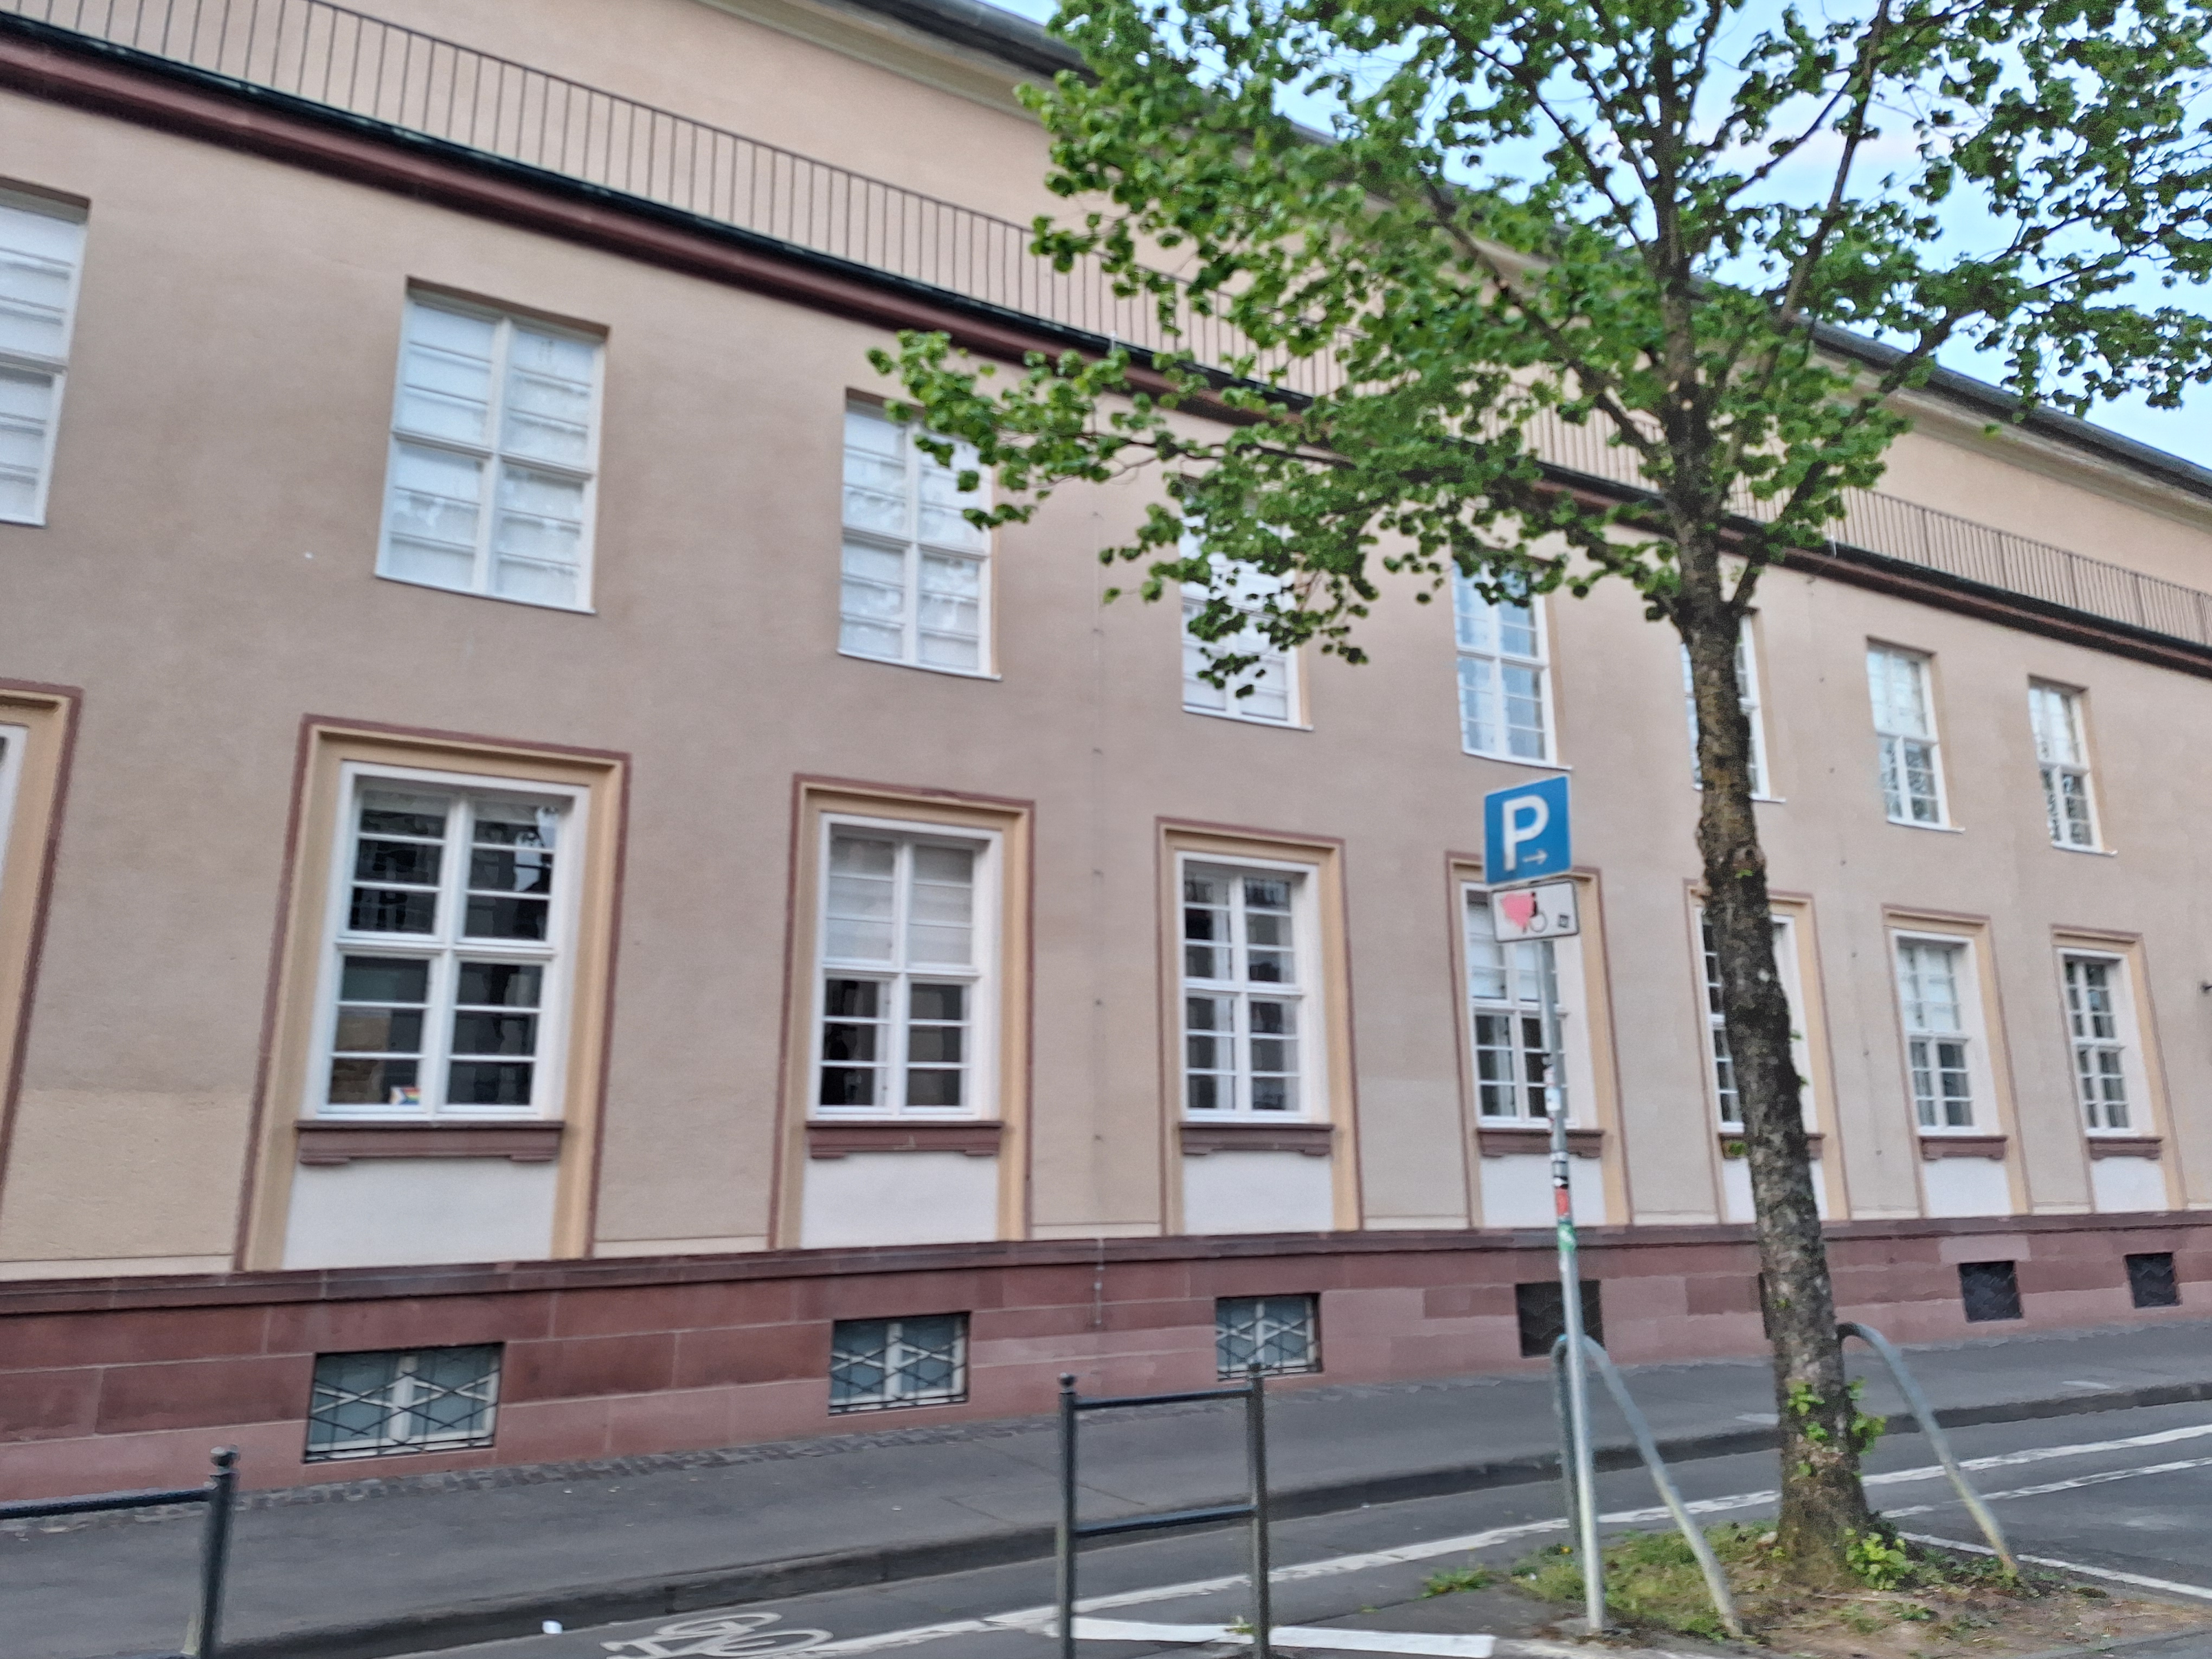
Building: Biegenstraße 11